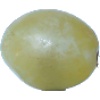
Label: Grape White 1